Nashville Fairgrounds Speedway

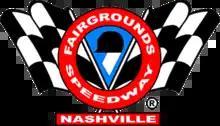
The logo used by the speedway in the 2010s.

The All American 400 was resurrected for 2012. It was cancelled in 2018, but returned in 2019. The CRA Super Series and Southern Super Series also race at the track. The ARCA Menards Series has visited the venue since 2015 with a 200-lap race titled the Music City 200. The World of Outlaws Sprint Car Series had a doubleheader race in 2019, with the quarter-mile track covered in dirt.